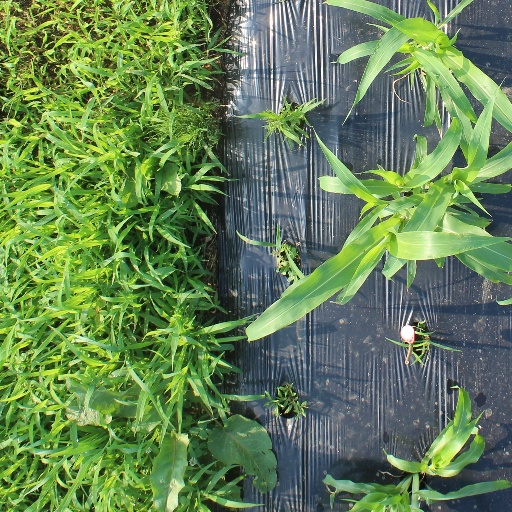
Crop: sorghum